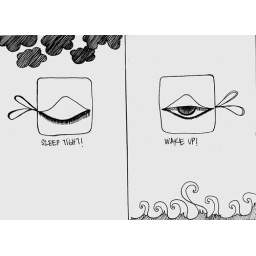
.to keep my undermind over my white pill pages for the courage of my overmind. .on the fishy water of my bubbling mind.